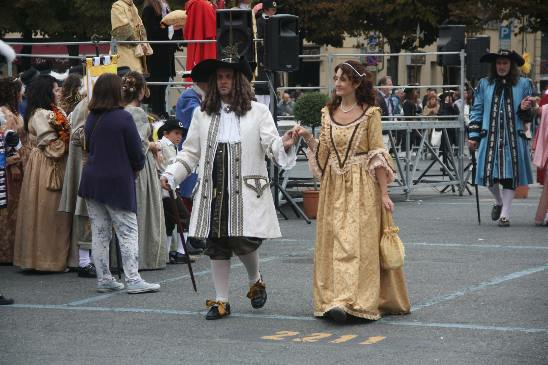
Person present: Yes